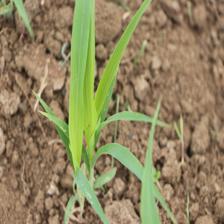
Label: Sorghum